Timo Soini

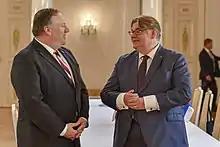
Soini with US Secretary of State Mike Pompeo

Soini was a member of the Finnish Rural Party, and was its secretary-general from 1992. After the Rural Party dissolved following the March 1995 elections, Soini and two others filed paperwork, in mid-May 1995, to create a new political party, initially to be called the "Pure Finnish Association". It was, instead, founded as the "True Finns Party (later the Finns Party)" and two years later Soini succeeded Raimo Vistbacka as chairman, a position he has held ever since. He ran for a seat in parliament in the spring 1999 elections but lost. He was first elected to the parliament in 2003. Soini was his party's candidate in the 2006 Presidential election, finishing fifth out of the eight candidates in the first round, with a vote share of 3.4%. In March 2008, Soini wrote an autobiographical book called "Maisterisjätkä", published by Tammi.